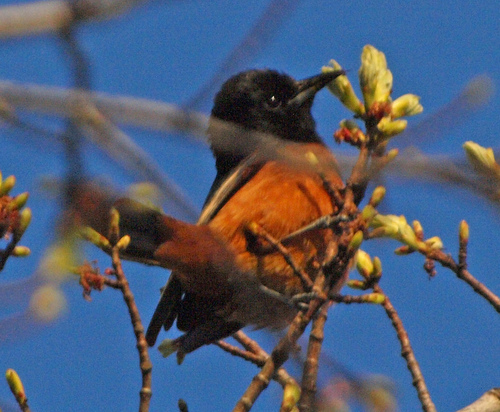
this bird has a black head and beak and an orange belly.
the bird has a black eyering and a black bill.
a small vividly colored black and orange colored bird with a solid black head.
medium sizes rust colored bird with black head, long black beak, short wings, and black tail.
a bird with orange breast, medium pointed bill, and black head.
an orange bird with a black crown and short pointed beak.
a bird with orange breast and belly and the black crown and the bill is short and pointedthe bird has a black crown and an amber belly and breast.
this bird is black and orange in color, with a curved black beak.
this small orange bird has a black head and a thick, black, slightly downturned bill.
Species: Orchard Oriole